Our Lady of Porta Vaga

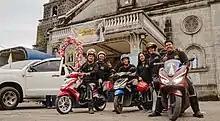
The "Soldaditos de la Virgen" during the cavite leg of the 2019 dalaw soledad

The original gold dove went missing in the late 1990s, and a new dove was made from ivory with rays of gold vermeil studded with cubic zirconia. The dove, which symbolizes the Holy Ghost, was given by a devotee for the 2018 Canonical Coronation.